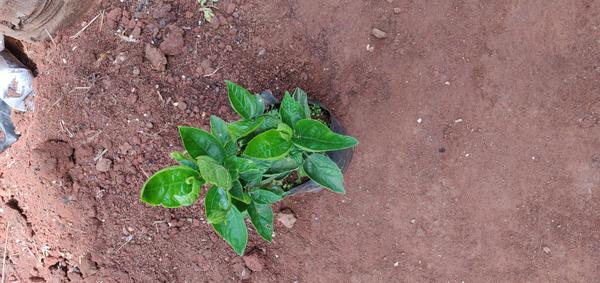
Plant: Hibiscus